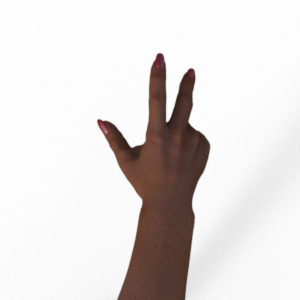
Label: scissors